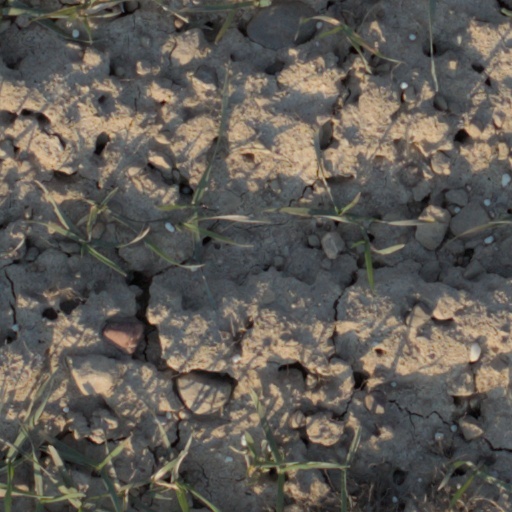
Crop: wheat